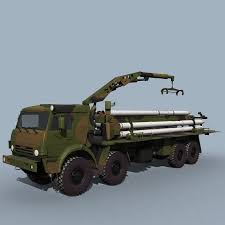
Label: Tornado